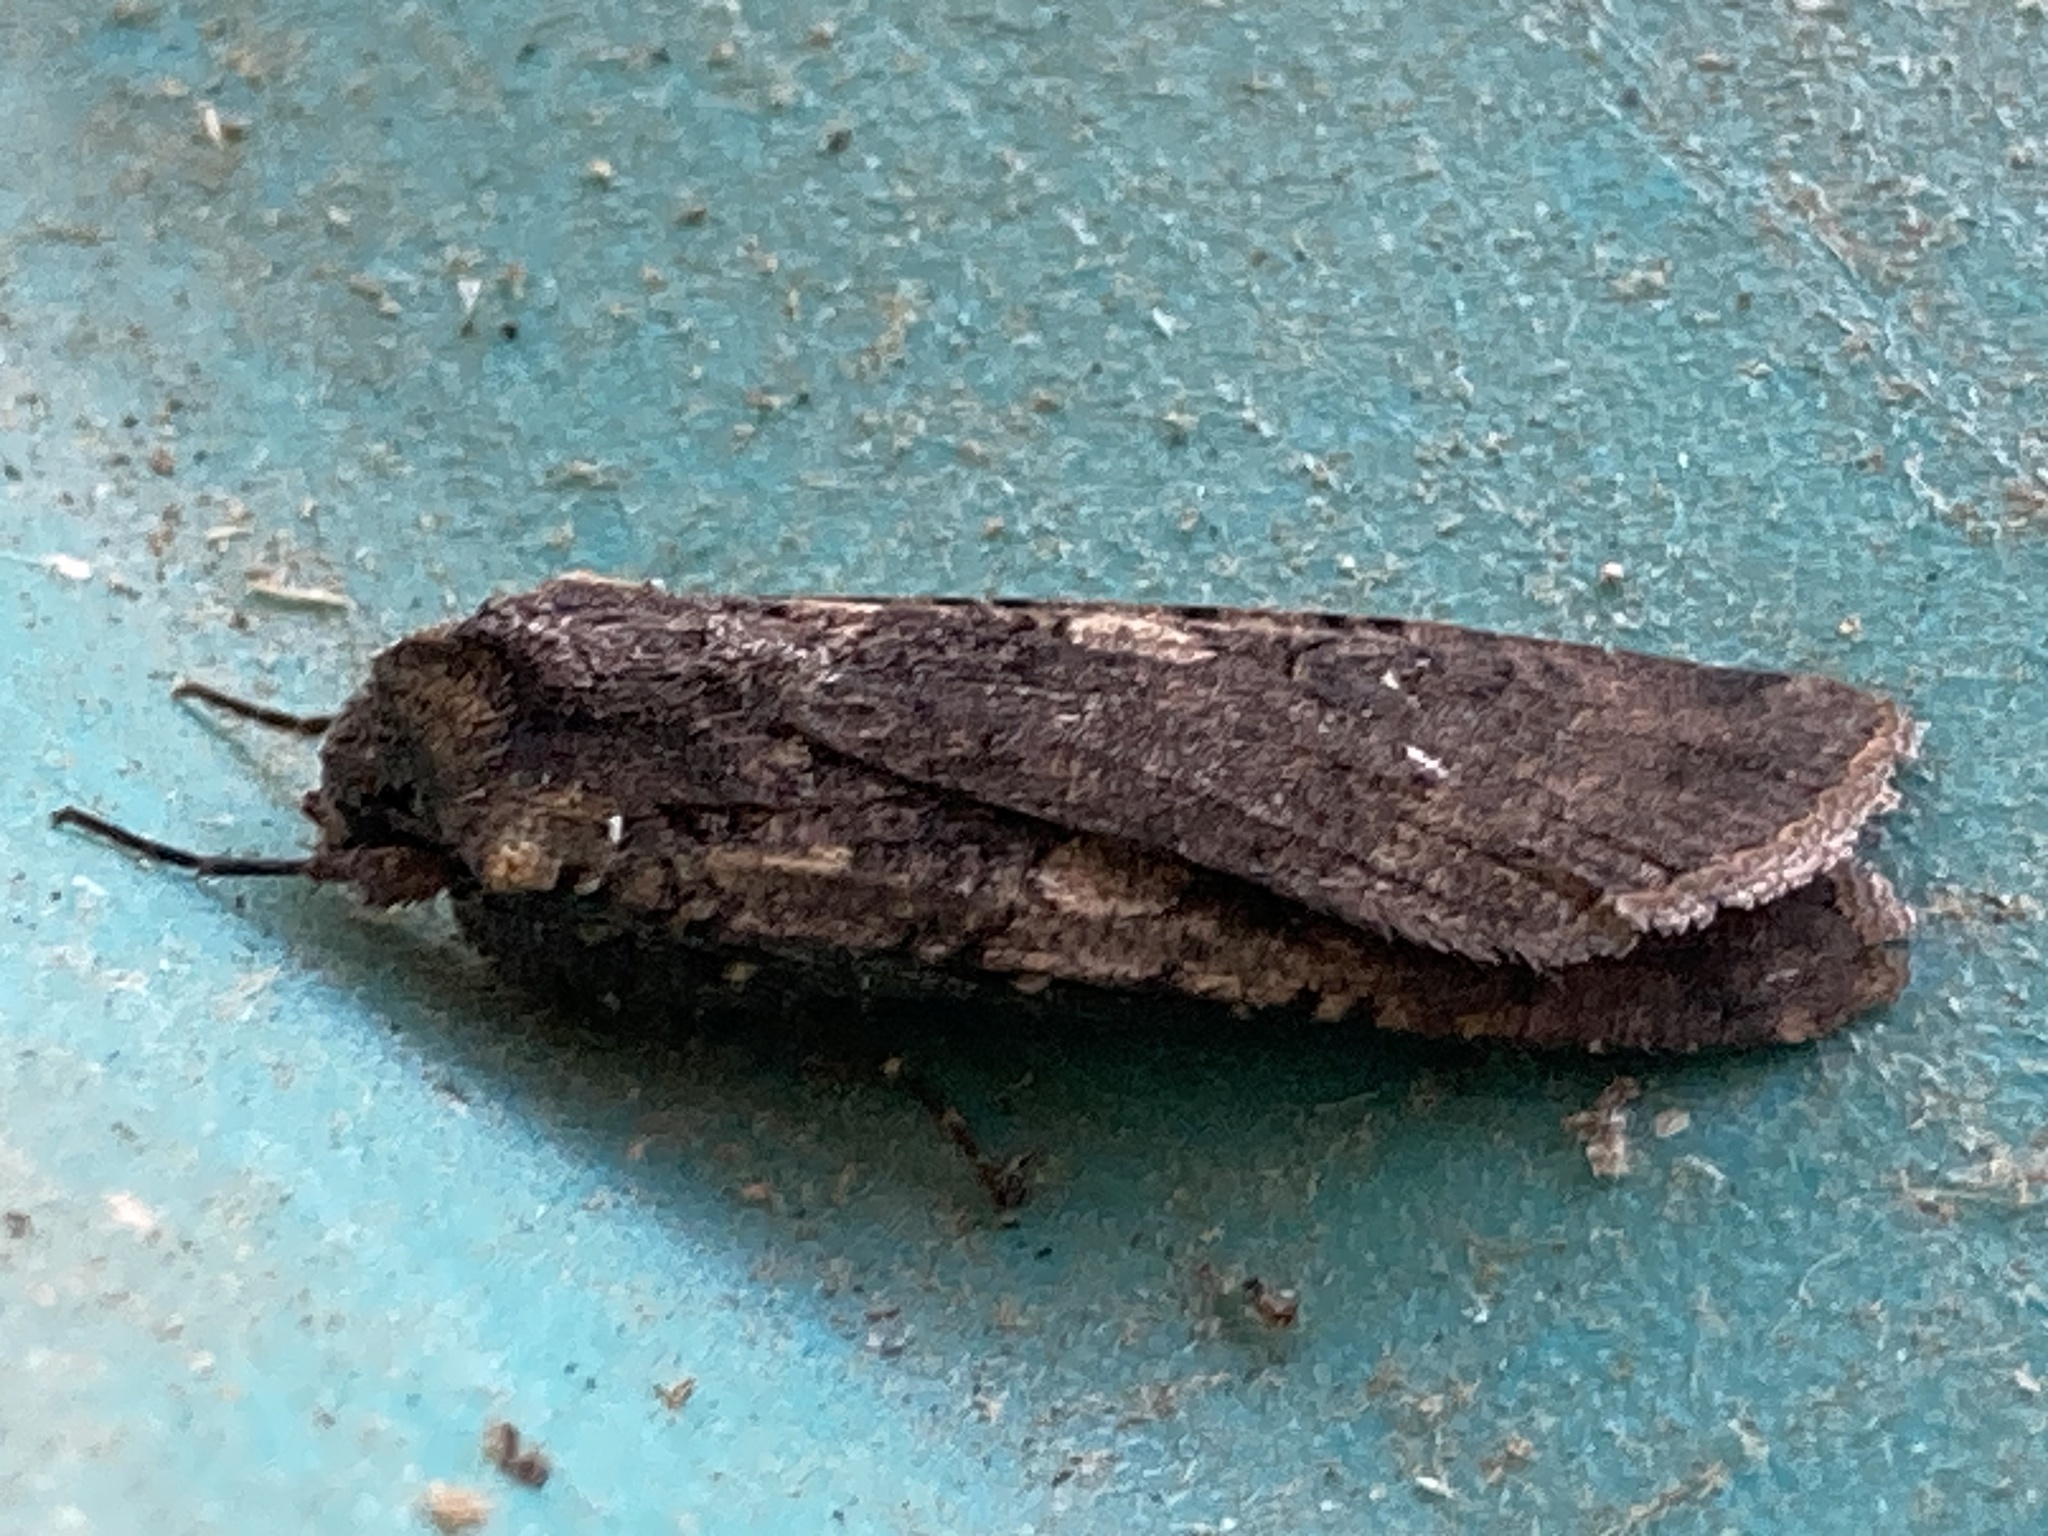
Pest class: cutworms